Anne Shirley

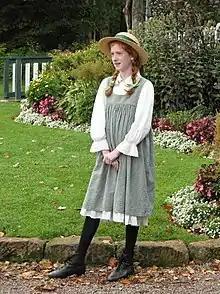
An actress as Anne Shirley, at the Anne of Green Gables Museum in Cavendish, Prince Edward Island

Lennie Goodings, a publisher for Virago Press, chose Anne as her favourite fictional character, stating, "The feisty, funny and above all unabashedly passionate Anne of Green Gables...[she] faces the world with absolutely nothing but the sheer force of her personality. I love her." Actress Christina Hendricks cites the character as the reason for dyeing her naturally blonde hair red since the age of 10.